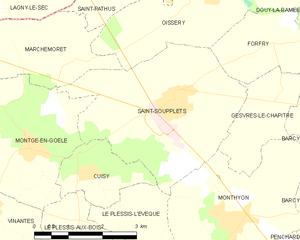
Carte des communes françaises Saint-Soupplets